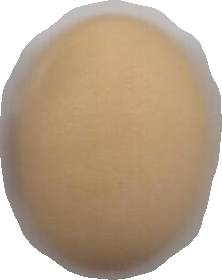
Variety: Anjasmoro